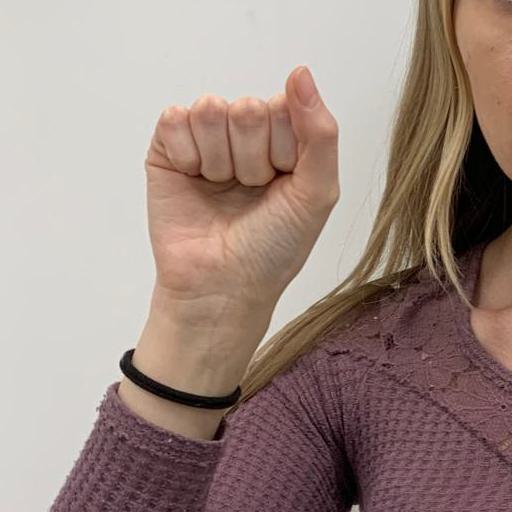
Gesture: fist